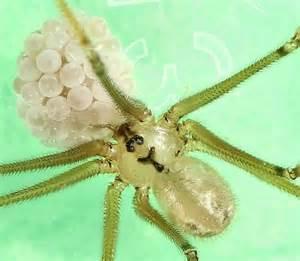
spider